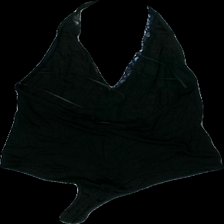
View: back
Type: Top
Category: Ladies
Brand: Bikbok
Colors: Black
Material: 100% viscose
Pattern: Lace
Cut: Regular
Size: M
Season: Summer
Damage location: bottom right
Damage 2 location: middle center
Damage 3 location: middle right
Price range: <50
Recommended usage: Export
Description: svart body med spets runt halsen,nopprig
Comment: body